Siren Music Festival

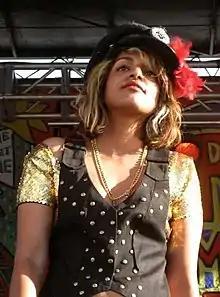
M.I.A. on stage in 2007

Main Stage: The Twilight Sad, Dr. Dog, Noisettes, The Black Lips, We Are Scientists, M.I.A., New York Dolls